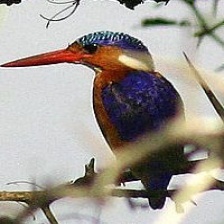
Species: MALACHITE KINGFISHER
Scientific name: CORYTHORNIS CRISTATUS